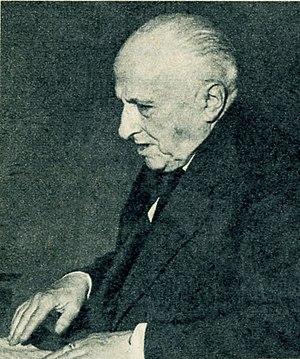
20 janvier : Gloria de Francis Poulenc est créé à Boston.
Guido Alberto Fano est un compositeur, pianiste, chef d'orchestre et pédagogue italien.